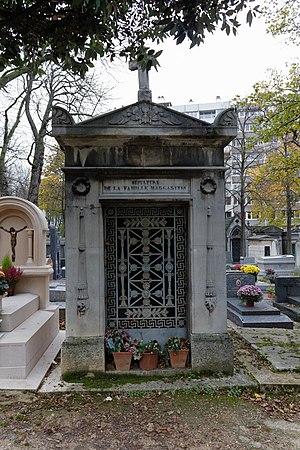
Chapelle Français
Gilles Margaritis, né le 13 mars 1912 à Paris et mort dans cette ville le 6 novembre 1965, est un réalisateur, acteur, metteur en scène et producteur de télévision français. Son œuvre la plus connue reste la réalisation de La Piste aux étoiles.